Chronic cerebrospinal venous insufficiency controversy

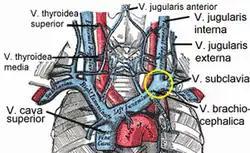
Veins of the neck. "V.jugularis interna" is proposed to be stenosed or have a malformed valve in CCSVI cases.

Chronic cerebrospinal venous insufficiency (CCSVI or CCVI) is a term invented by Italian researcher Paolo Zamboni in 2008 to describe compromised flow of blood in the veins draining the central nervous system. Zamboni hypothesized that it might play a role in the cause or development of multiple sclerosis (MS). Zamboni also devised a surgical procedure which the media nicknamed a liberation procedure or liberation therapy, involving venoplasty or stenting of certain veins. Zamboni's ideas about CCSVI are very controversial, with significantly more detractors than supporters, and any treatments based on his ideas are considered experimental.